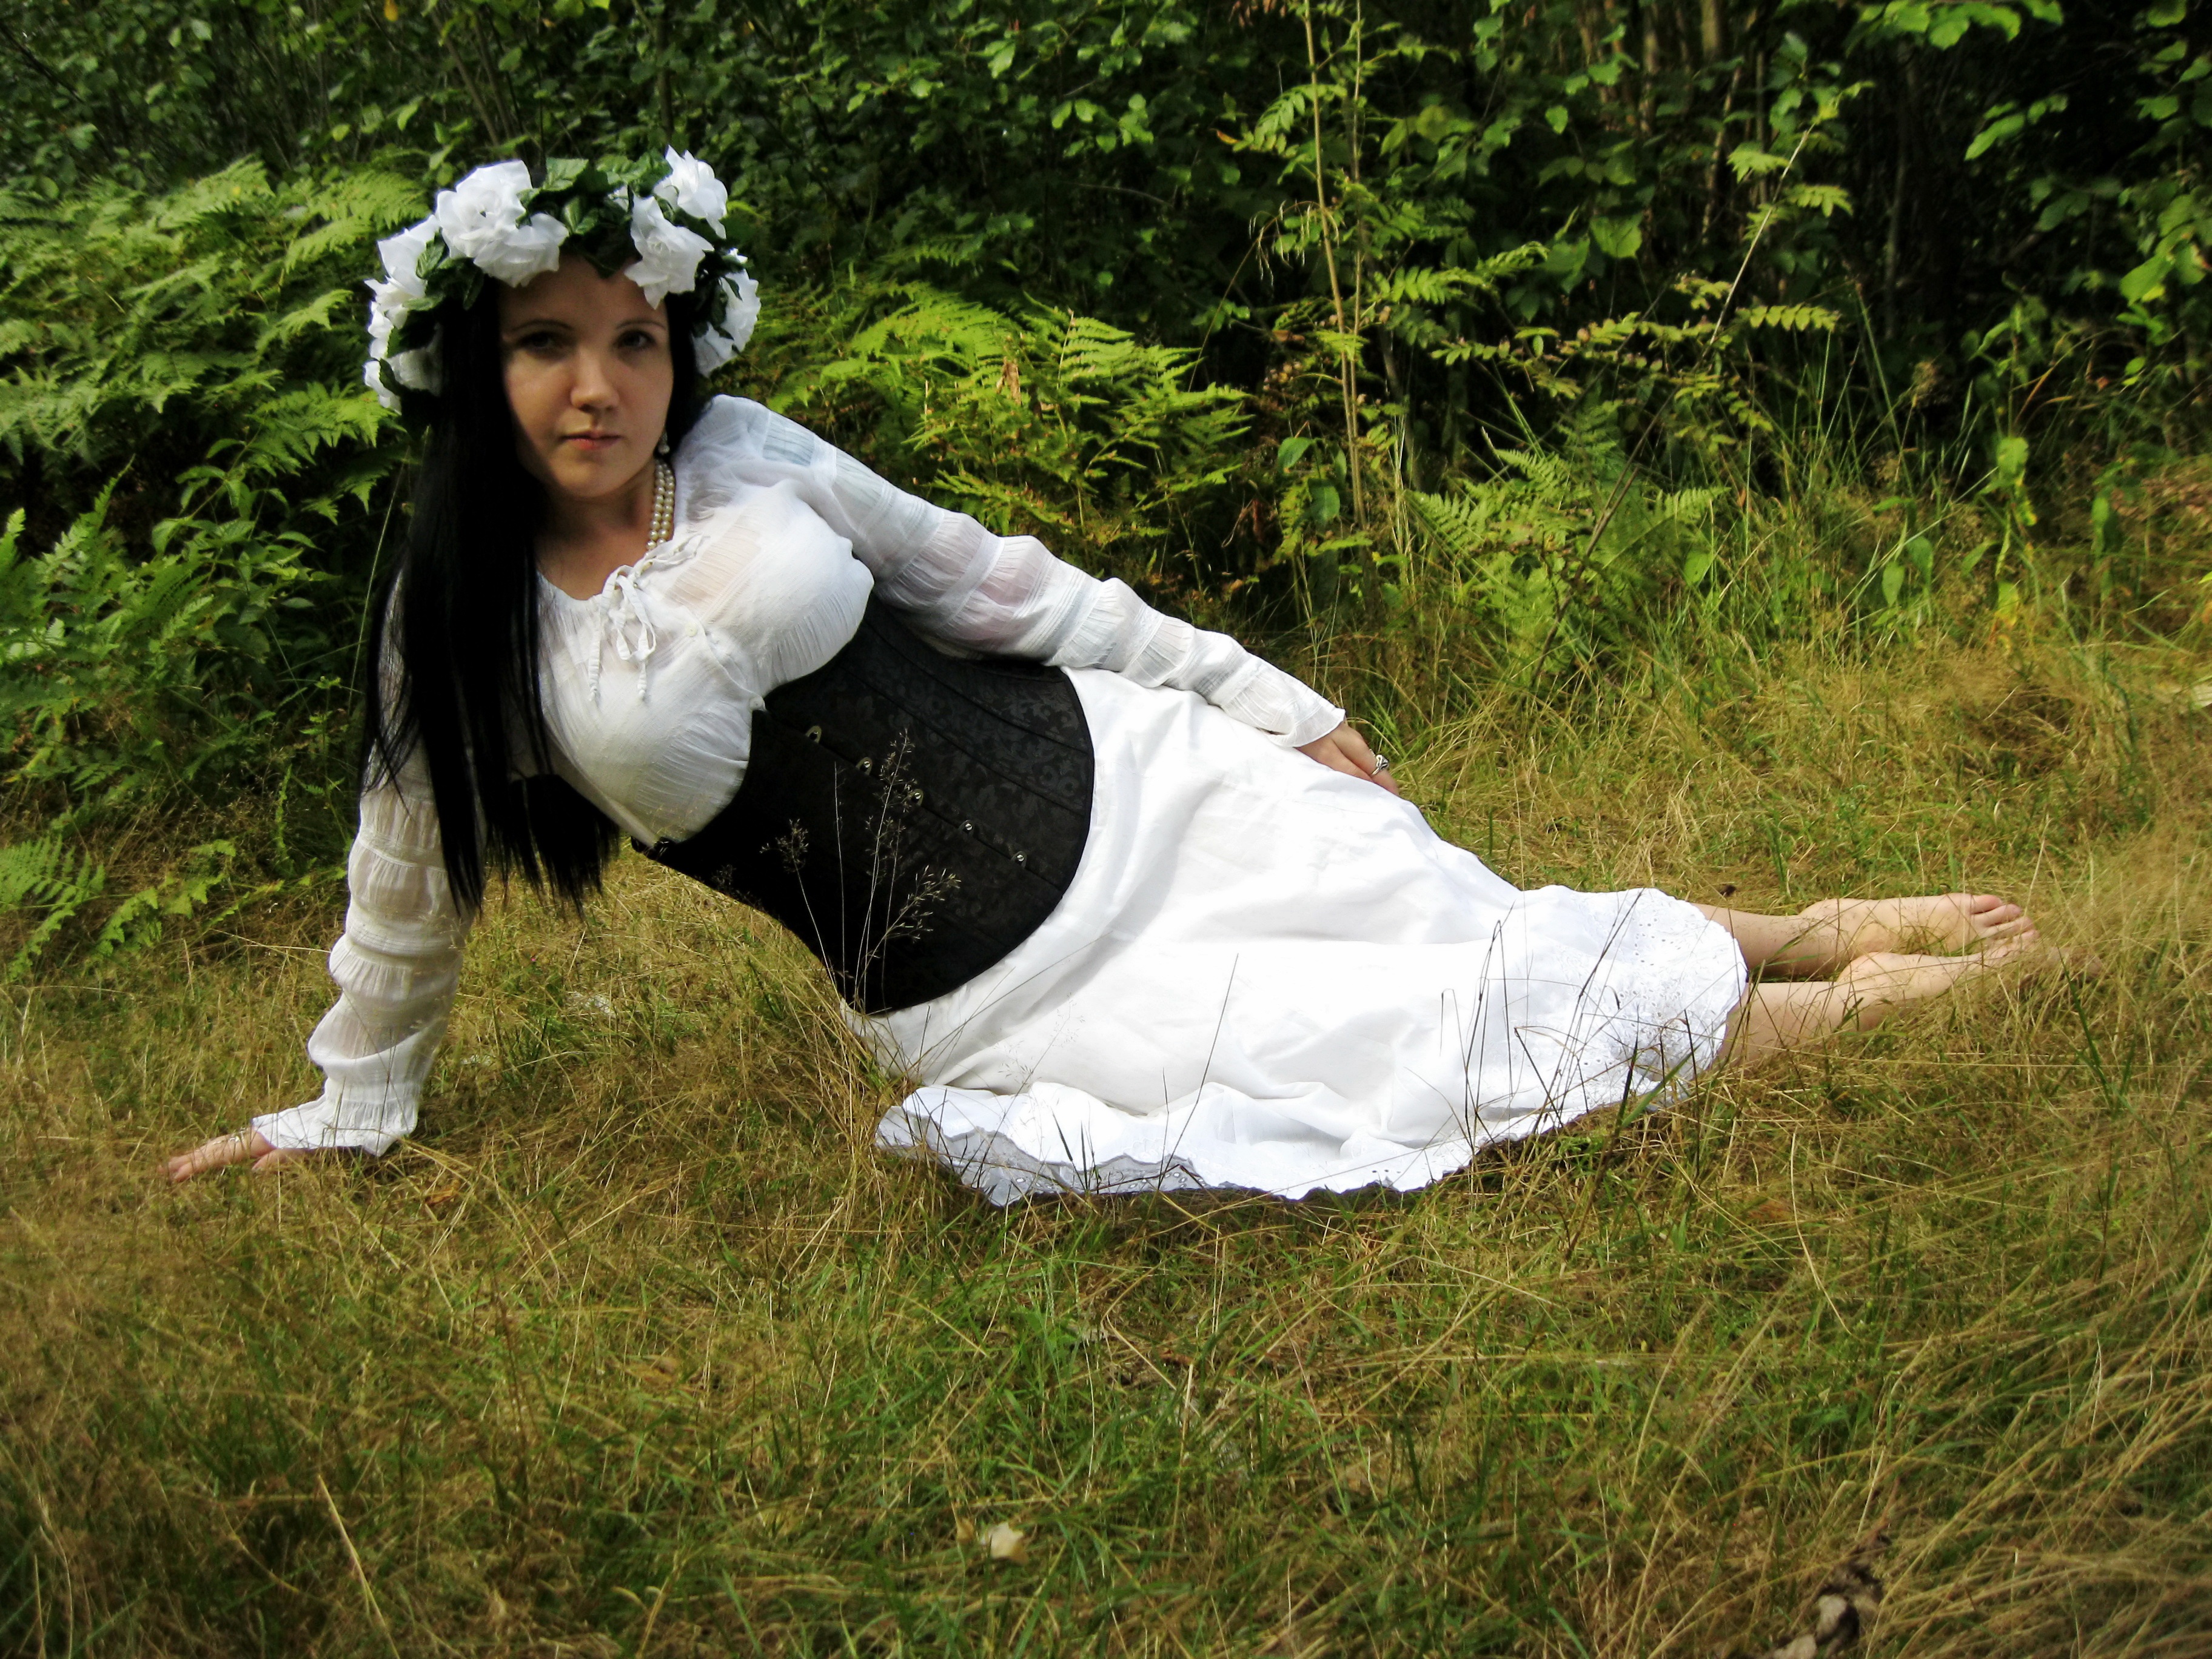
grass, person, woman, white, lawn, summer, female, young, spring, black, photo shoot, human positions